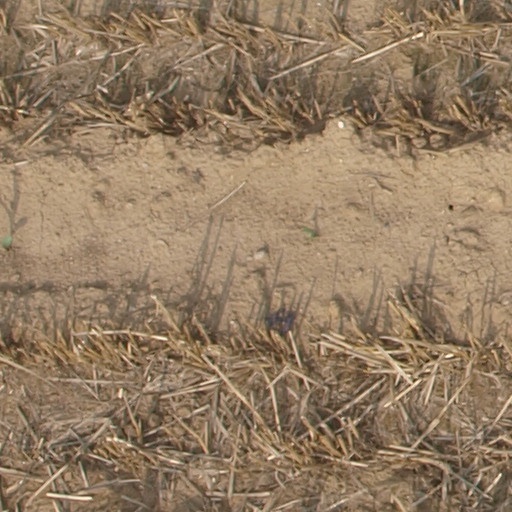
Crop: maize; corn